Thomas of Bosnia

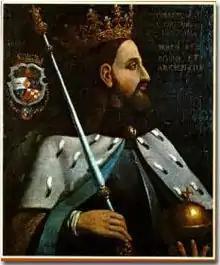
Imaginary portrait of King Thomas made in 1910

The fall of Serbia meant that the eastern border of Thomas' realm was now the bulwark of Christendom. However, Bosnia was not Mehmed's priority. Thomas was forced to surrender northeastern Bosnia, namely Usora, Srebrenica, Zvornik and Teočak, in early 1460, allowing the Turks to cross the Sava to the Hungarian regions of Slavonia and Syrmia. Both Thomas and his father-in-law were aware that the Ottoman conquest of Bosnia was inevitable. They continued to seek foreign assistance, but were also preparing for a life in exile. However, this prospect did not help them settle their differences and put up a more effective defence.